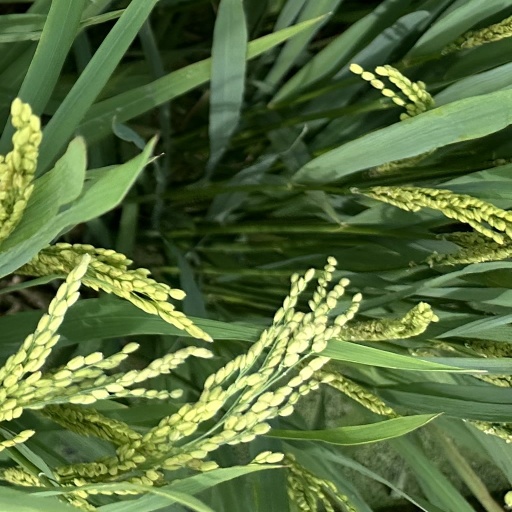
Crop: rice